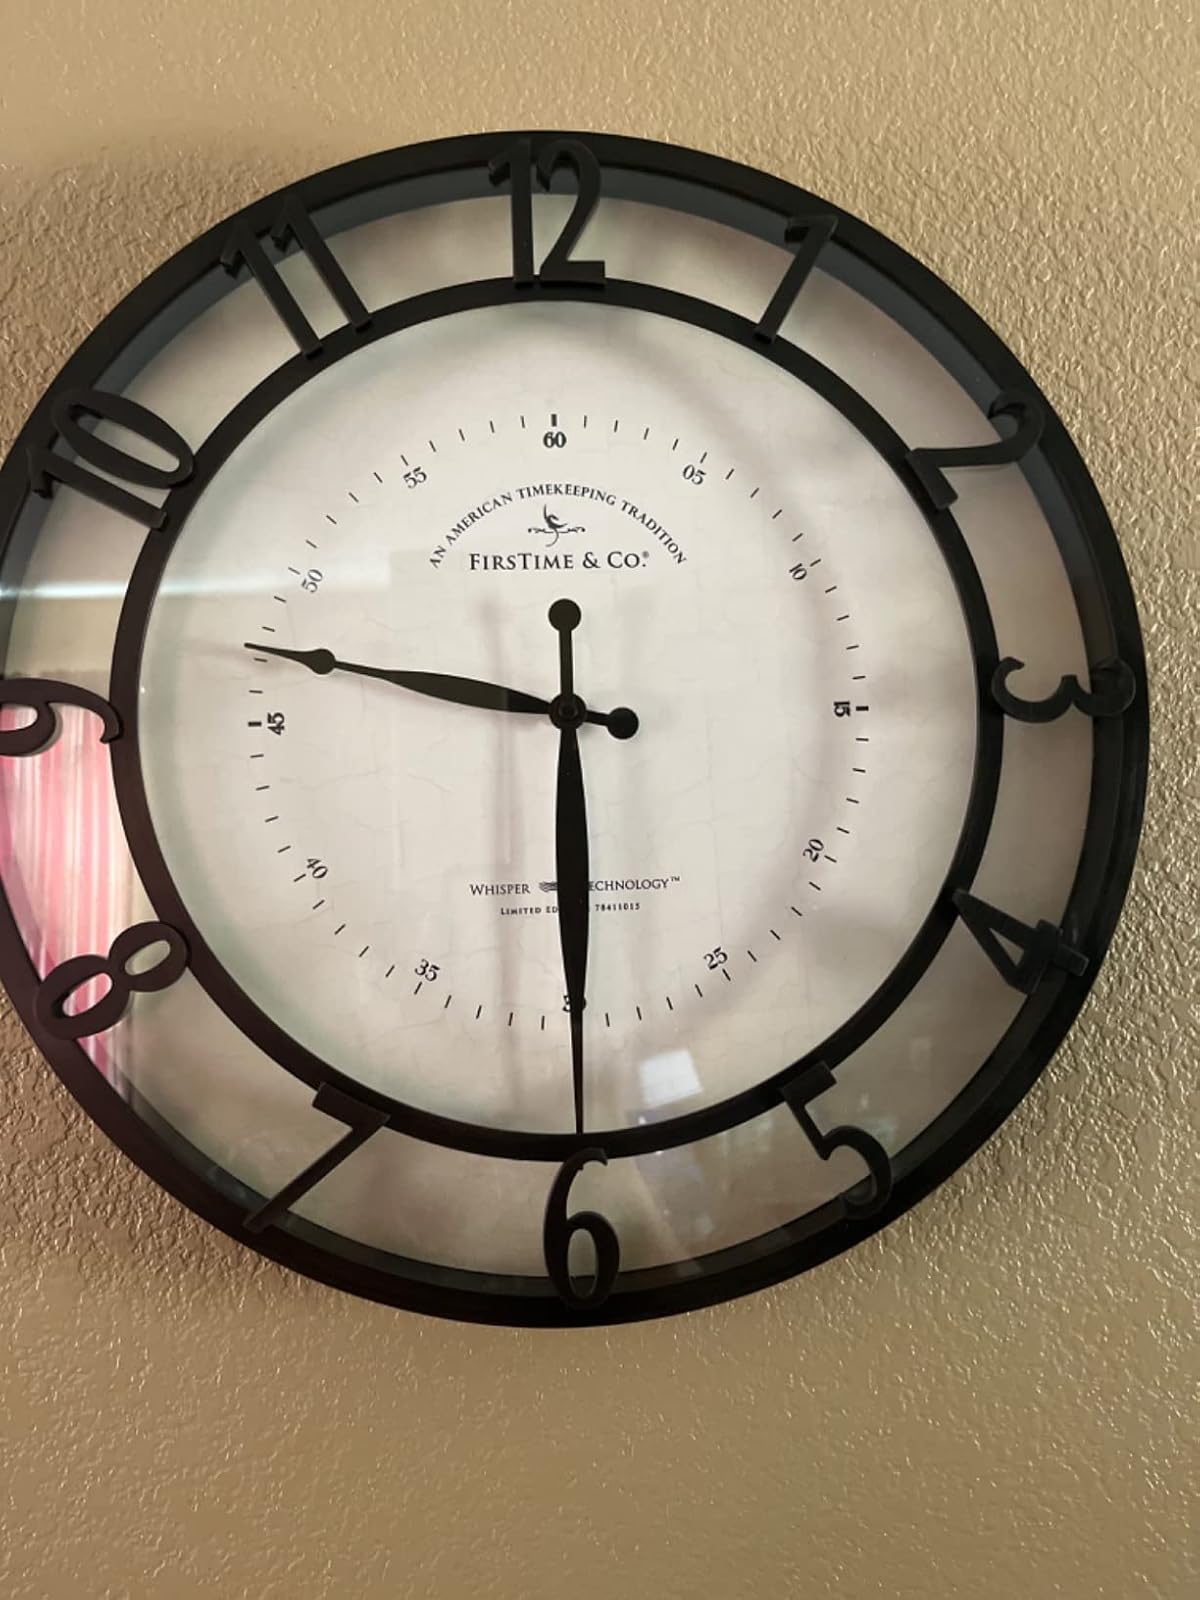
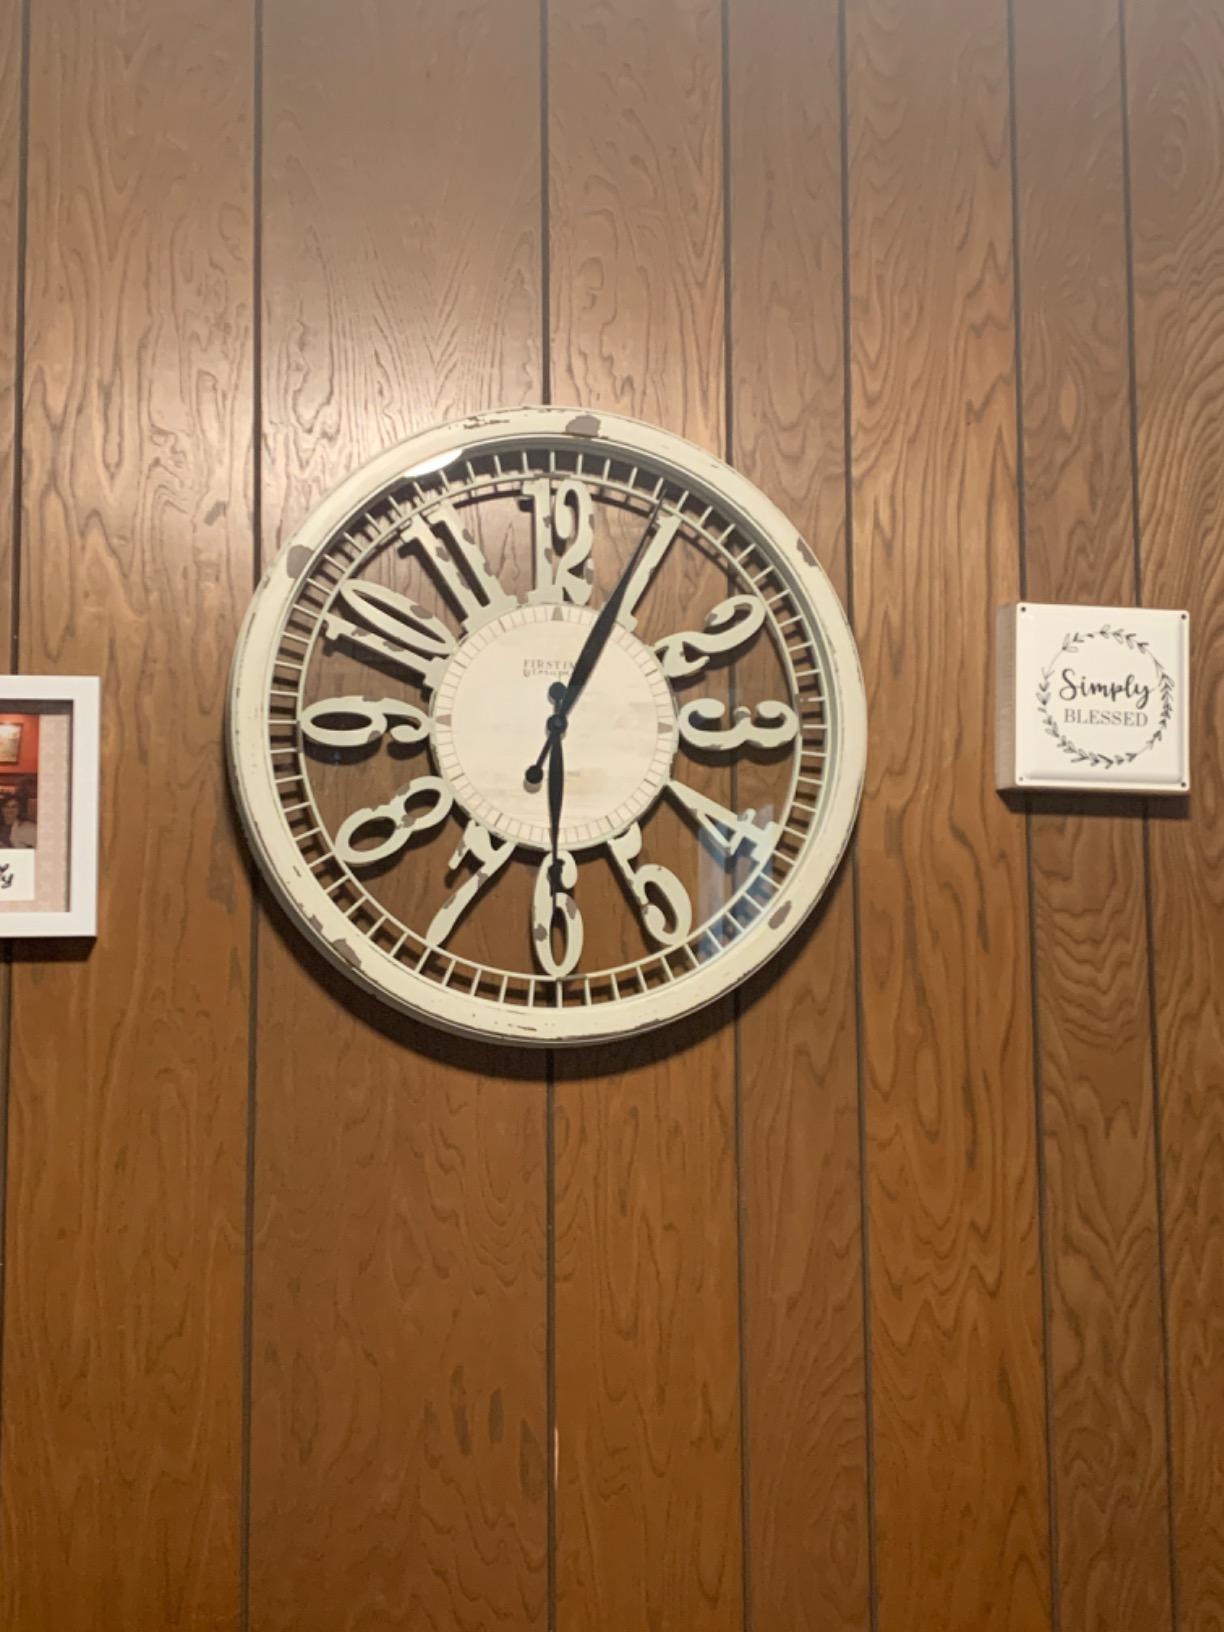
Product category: clock
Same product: no